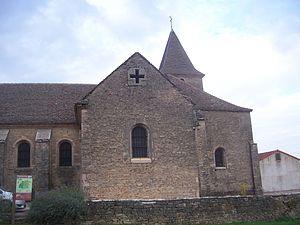
Eglise de Jugy
Jugy est une commune française située dans le département de Saône-et-Loire en région Bourgogne-Franche-Comté.